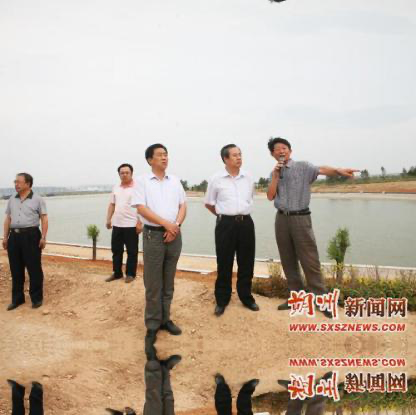
Objects in the image:
label: head
label: head
label: head
label: head
label: head
label: head